Liverpool Lime Street railway station

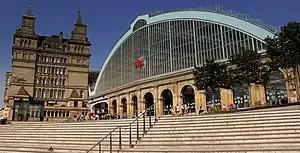
Station entrance on Lime Street in July 2013

Liverpool Lime Street is a railway station complex located on Lime Street in Liverpool city centre. Although publicly a single, unified station, it is operationally divided into two official railway stations: Liverpool Lime Street High Level, the main station serving the city centre of Liverpool and the oldest still-operating grand terminus mainline station in the world; and Liverpool Lime Street Low Level, an underground Wirral line station (part of the Merseyrail network) connected to the main terminal building by a pedestrian subway below street-level. Despite their operational distinctions, both stations are integrated from a passenger perspective, sharing signage, access points and overall station identity. Lime Street High Level is one of 18 stations managed by Network Rail, while Lime Street Low Level is managed directly by the train operator, Merseyrail.